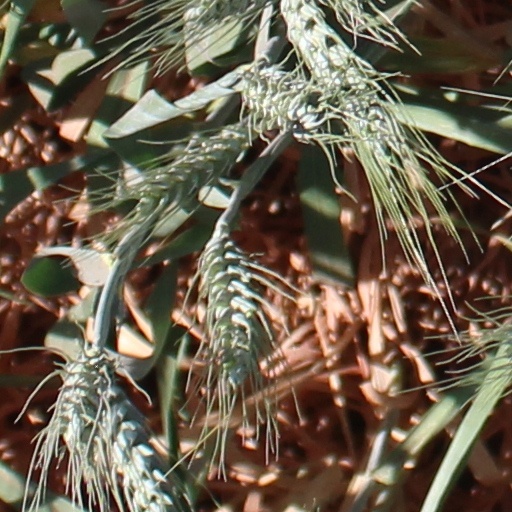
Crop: wheat